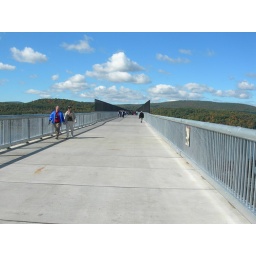
Walkway Over the Hudson, a converted railroad bridge in Poughkeepsie, New York, in its opening weekend in 2009.